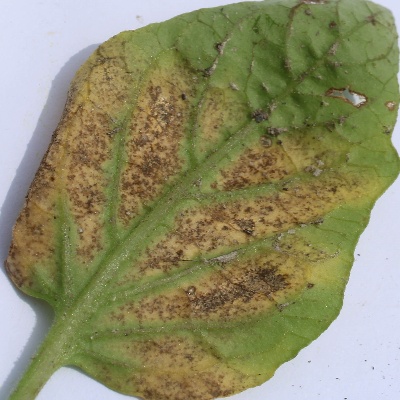
Crop: Tomato
Condition: septoria leaf spot